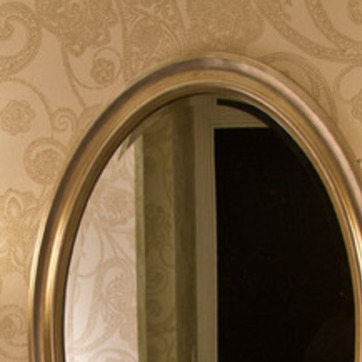
Material: mirror